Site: brandenburg
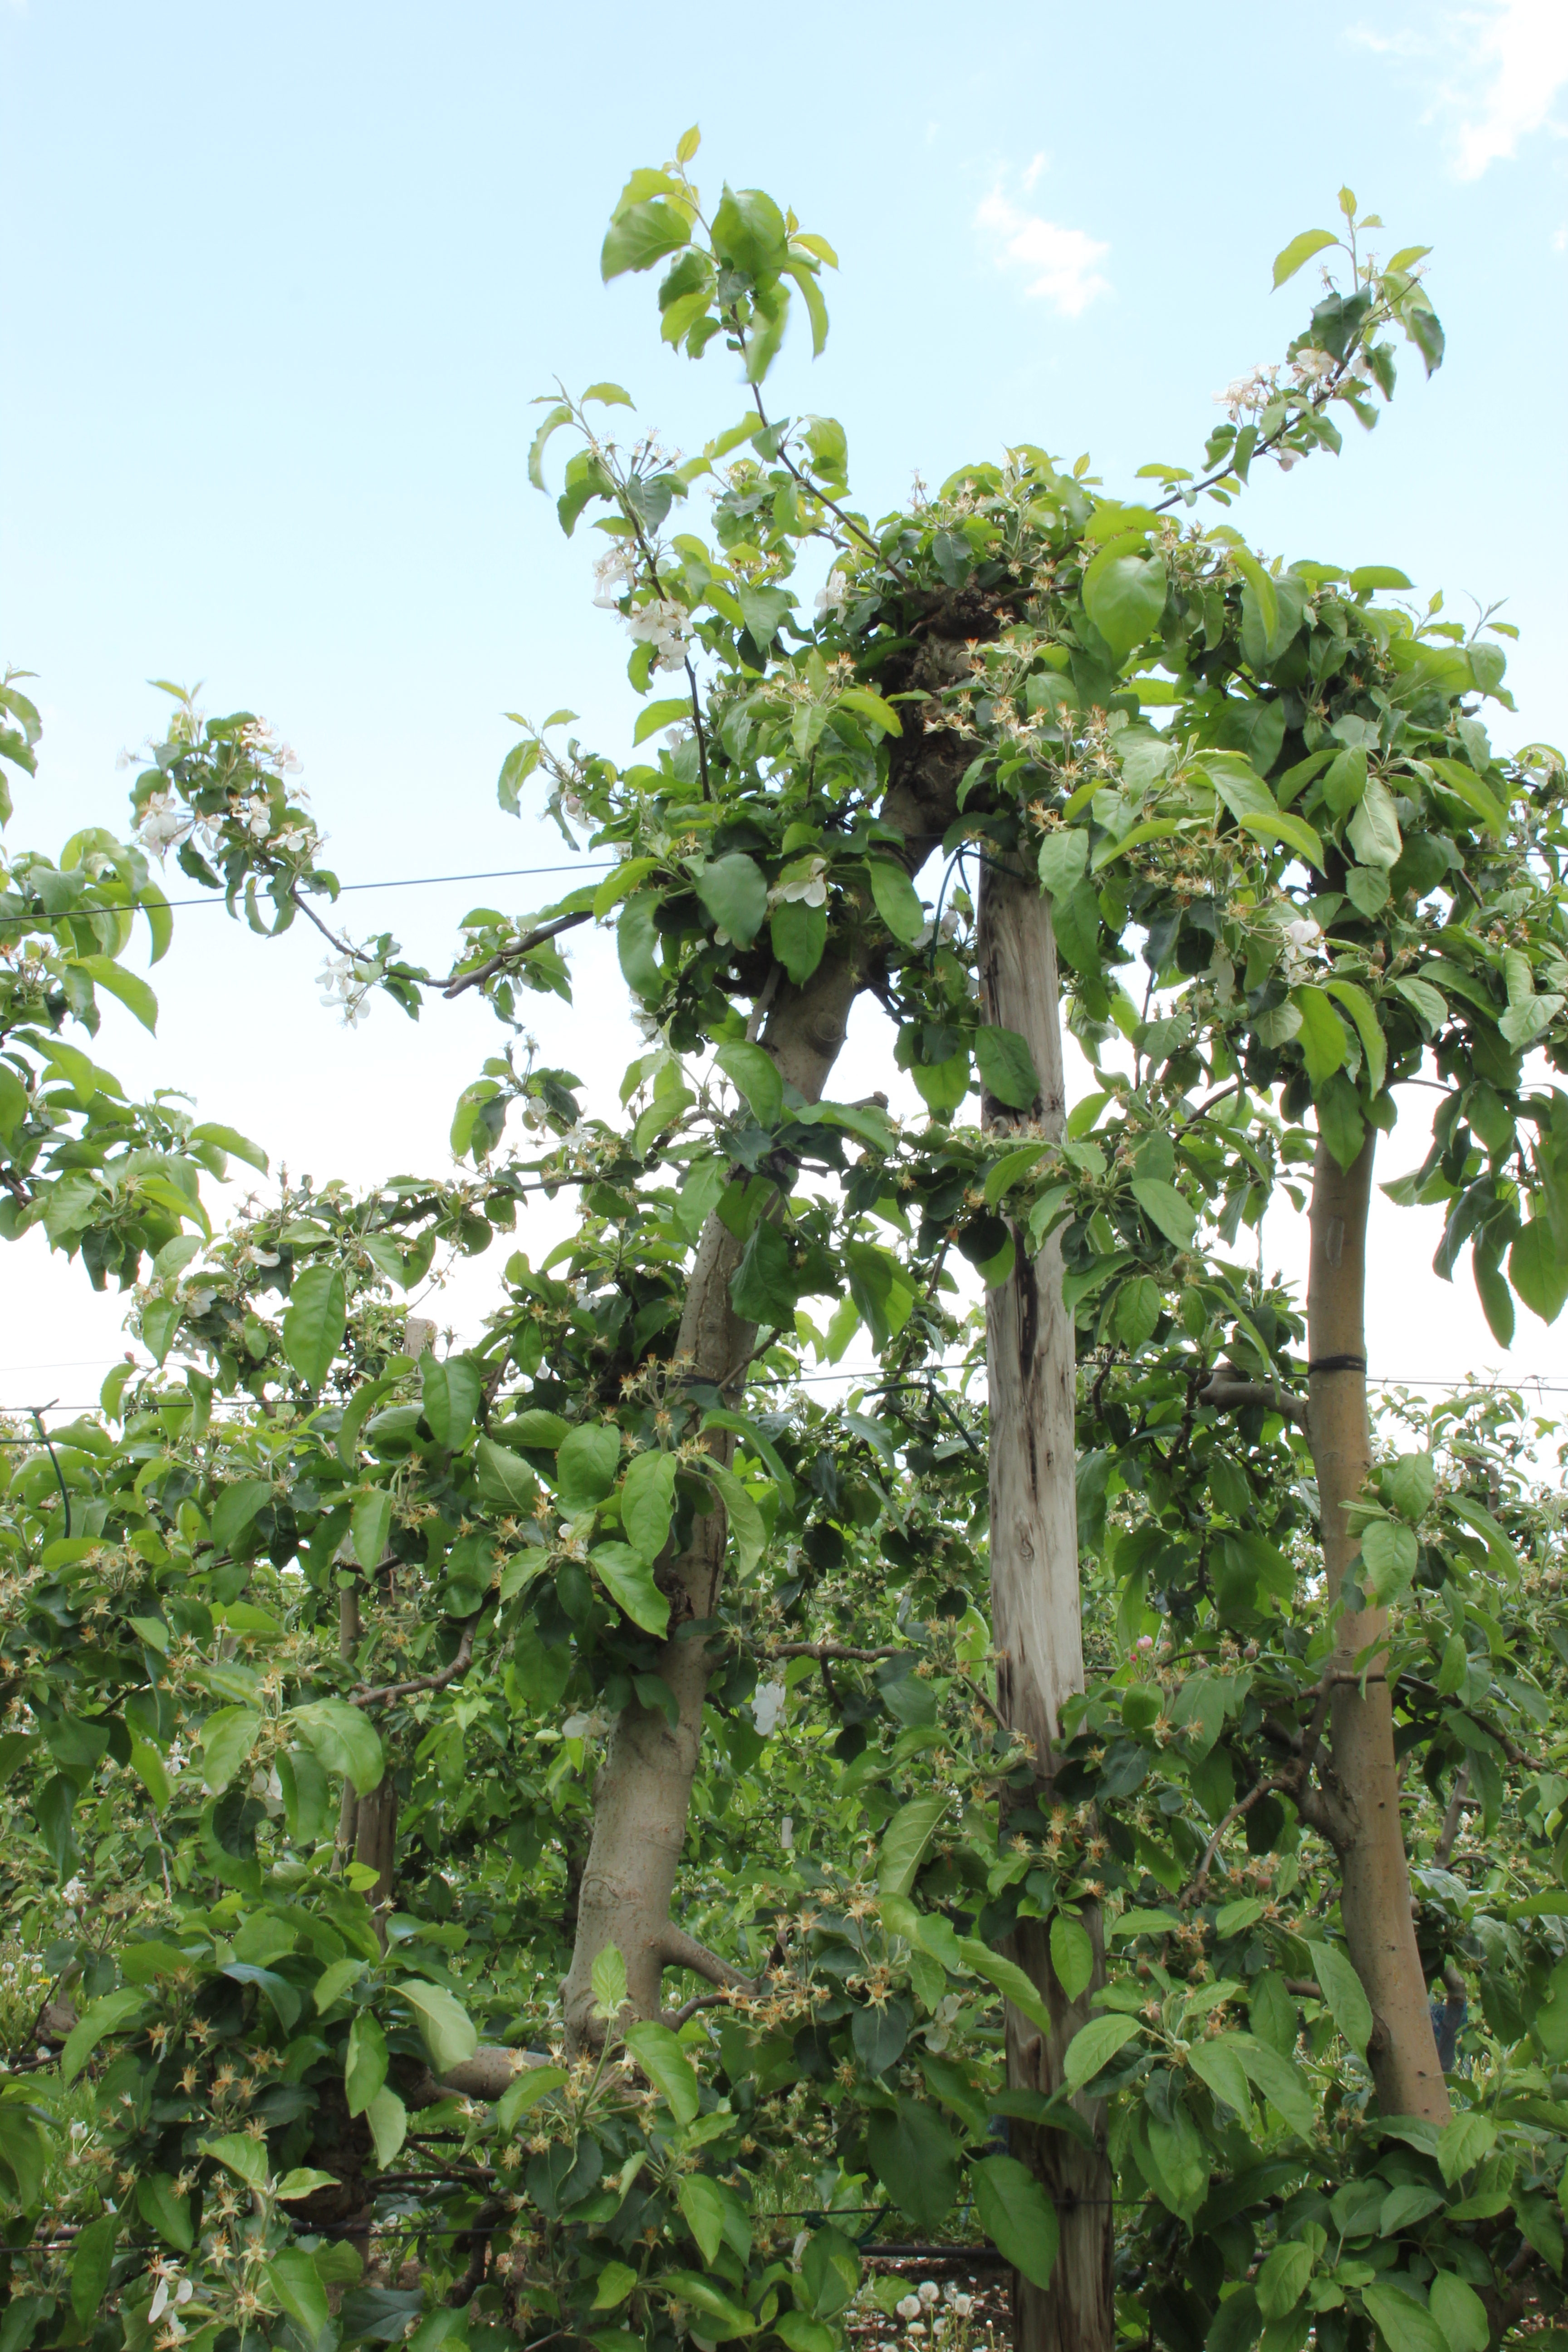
Growth stage (BBCH 67): Flowering